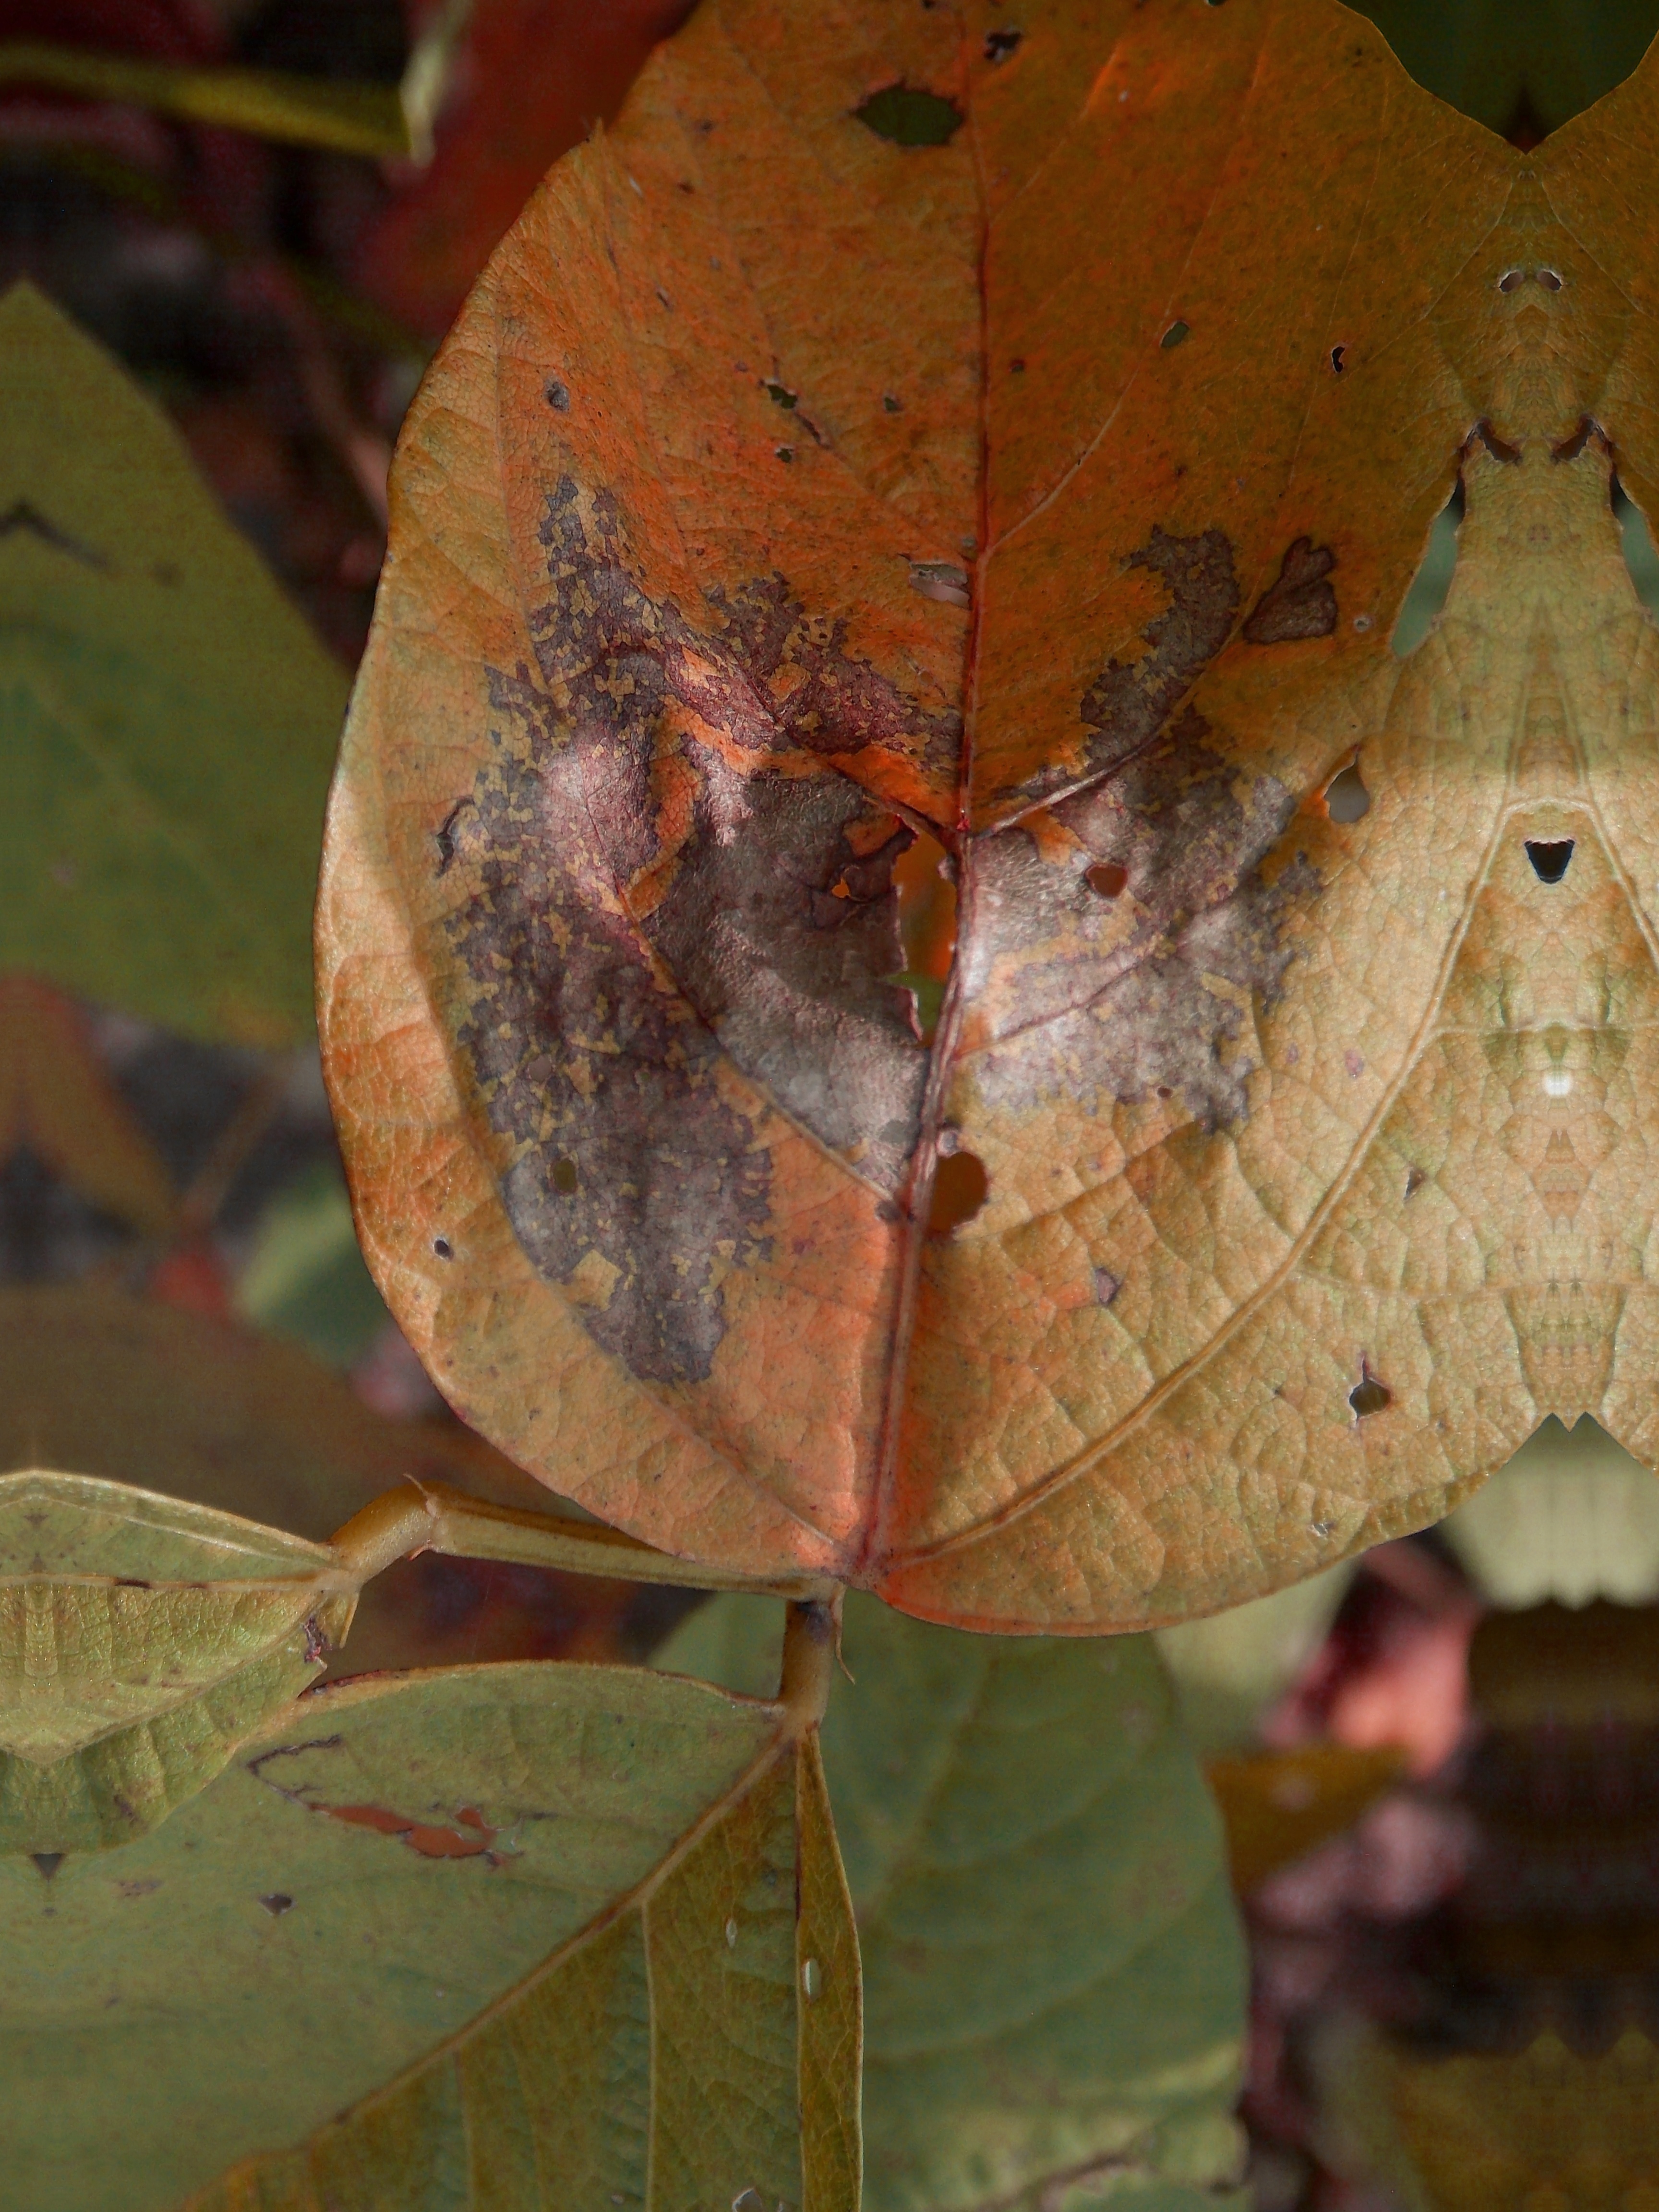
Label: Disease